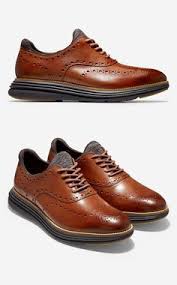
Label: Brogue